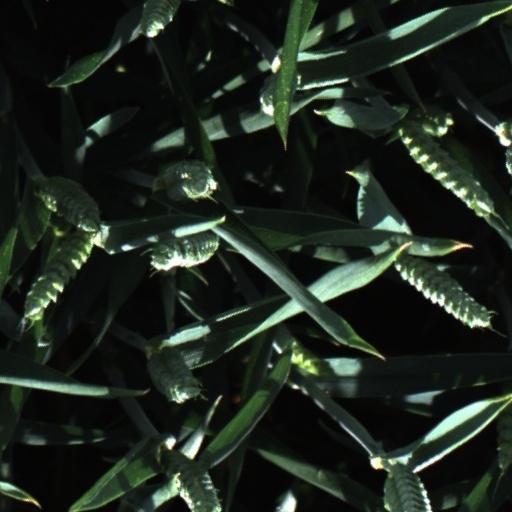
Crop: wheat